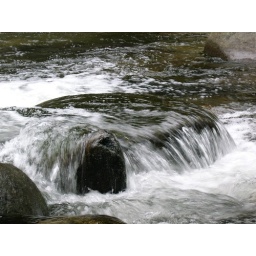
Water moving over a rock in the river at Regua. 2006